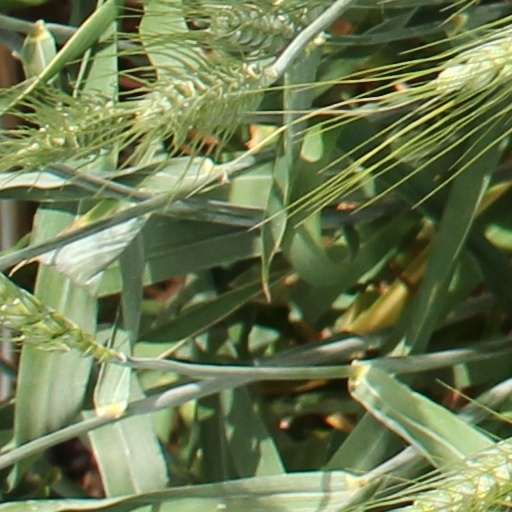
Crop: wheat